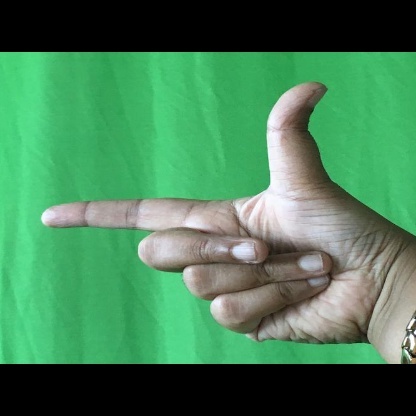
Mudra: Chandrakala